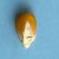
Maize quality: Good